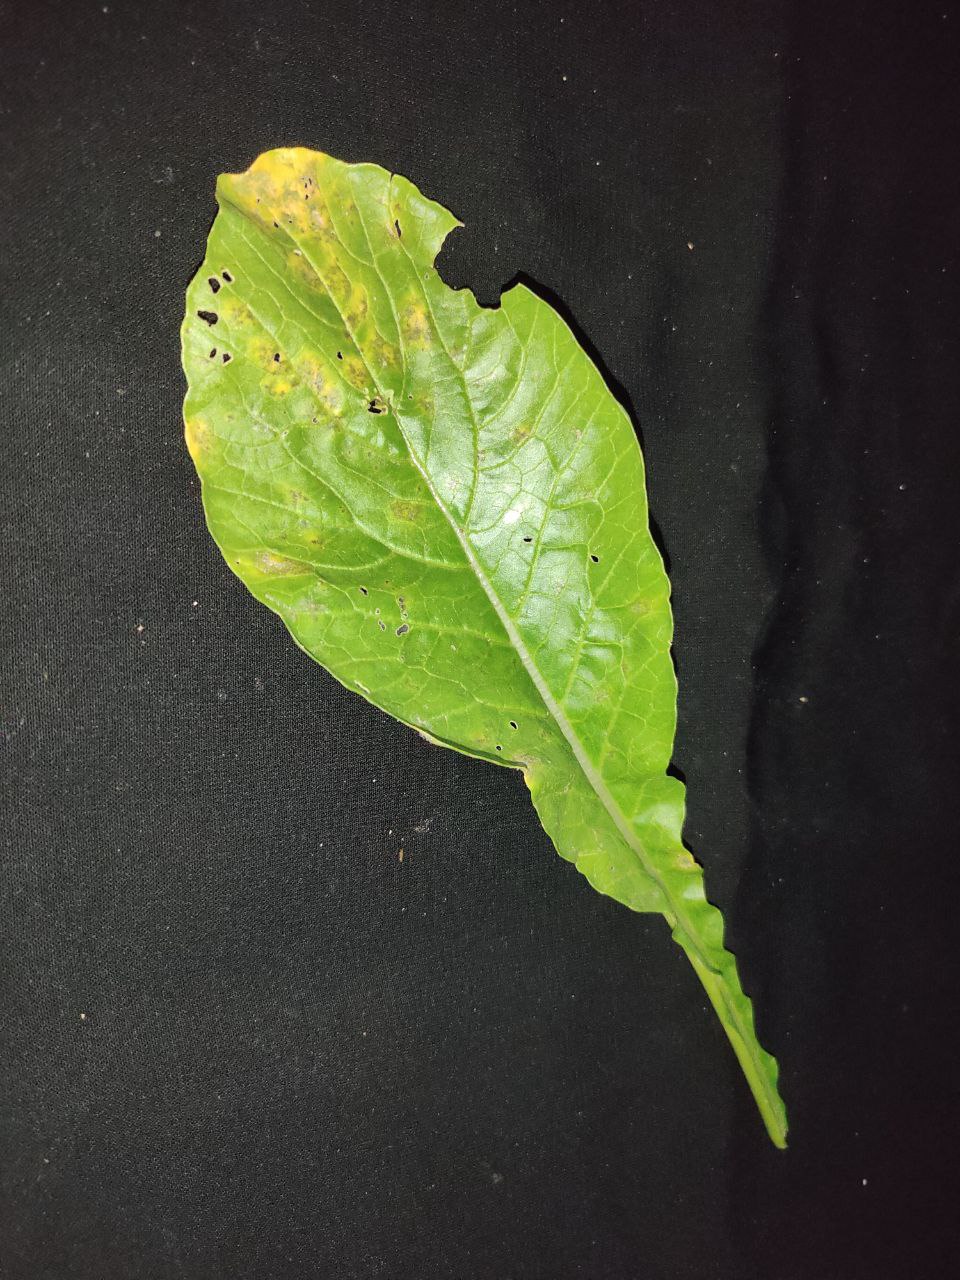
Label: Downey mildew